Salò, or the 120 Days of Sodom

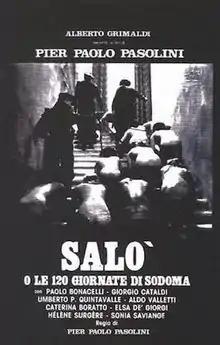
Original Italian theatrical release poster

Salò, or the 120 Days of Sodom, billed on-screen as Pasolini's 120 Days of Sodom on English-language prints and commonly referred to as simply Salò, is a 1975 political art horror film directed and co-written by Pier Paolo Pasolini. The film is a loose adaptation of the 1785 novel (first published in 1904) "The 120 Days of Sodom" by the Marquis de Sade, updating the story's setting to the World War II era. It was Pasolini's final film, released three weeks after his murder.